Israeli-occupied territories

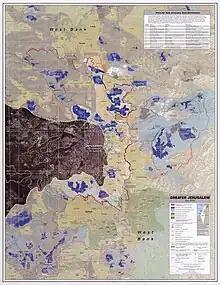
Greater Jerusalem, May 2006. The CIA remote sensing map showing East Jerusalem, the Green Line and Jerusalem's city limits which were unilaterally expanded by Israel, 28 June 1967, annexed by Knesset (30 July 1980), and modified and expanded in February 1992.

The Gaza Strip was allotted to the Arab state envisioned by the United Nations Partition Plan of 1947, but no Arab state formed as a result of the 1947 partition plan. As a result of the 1949 Armistice Agreements, the Gaza Strip became occupied by Egypt.